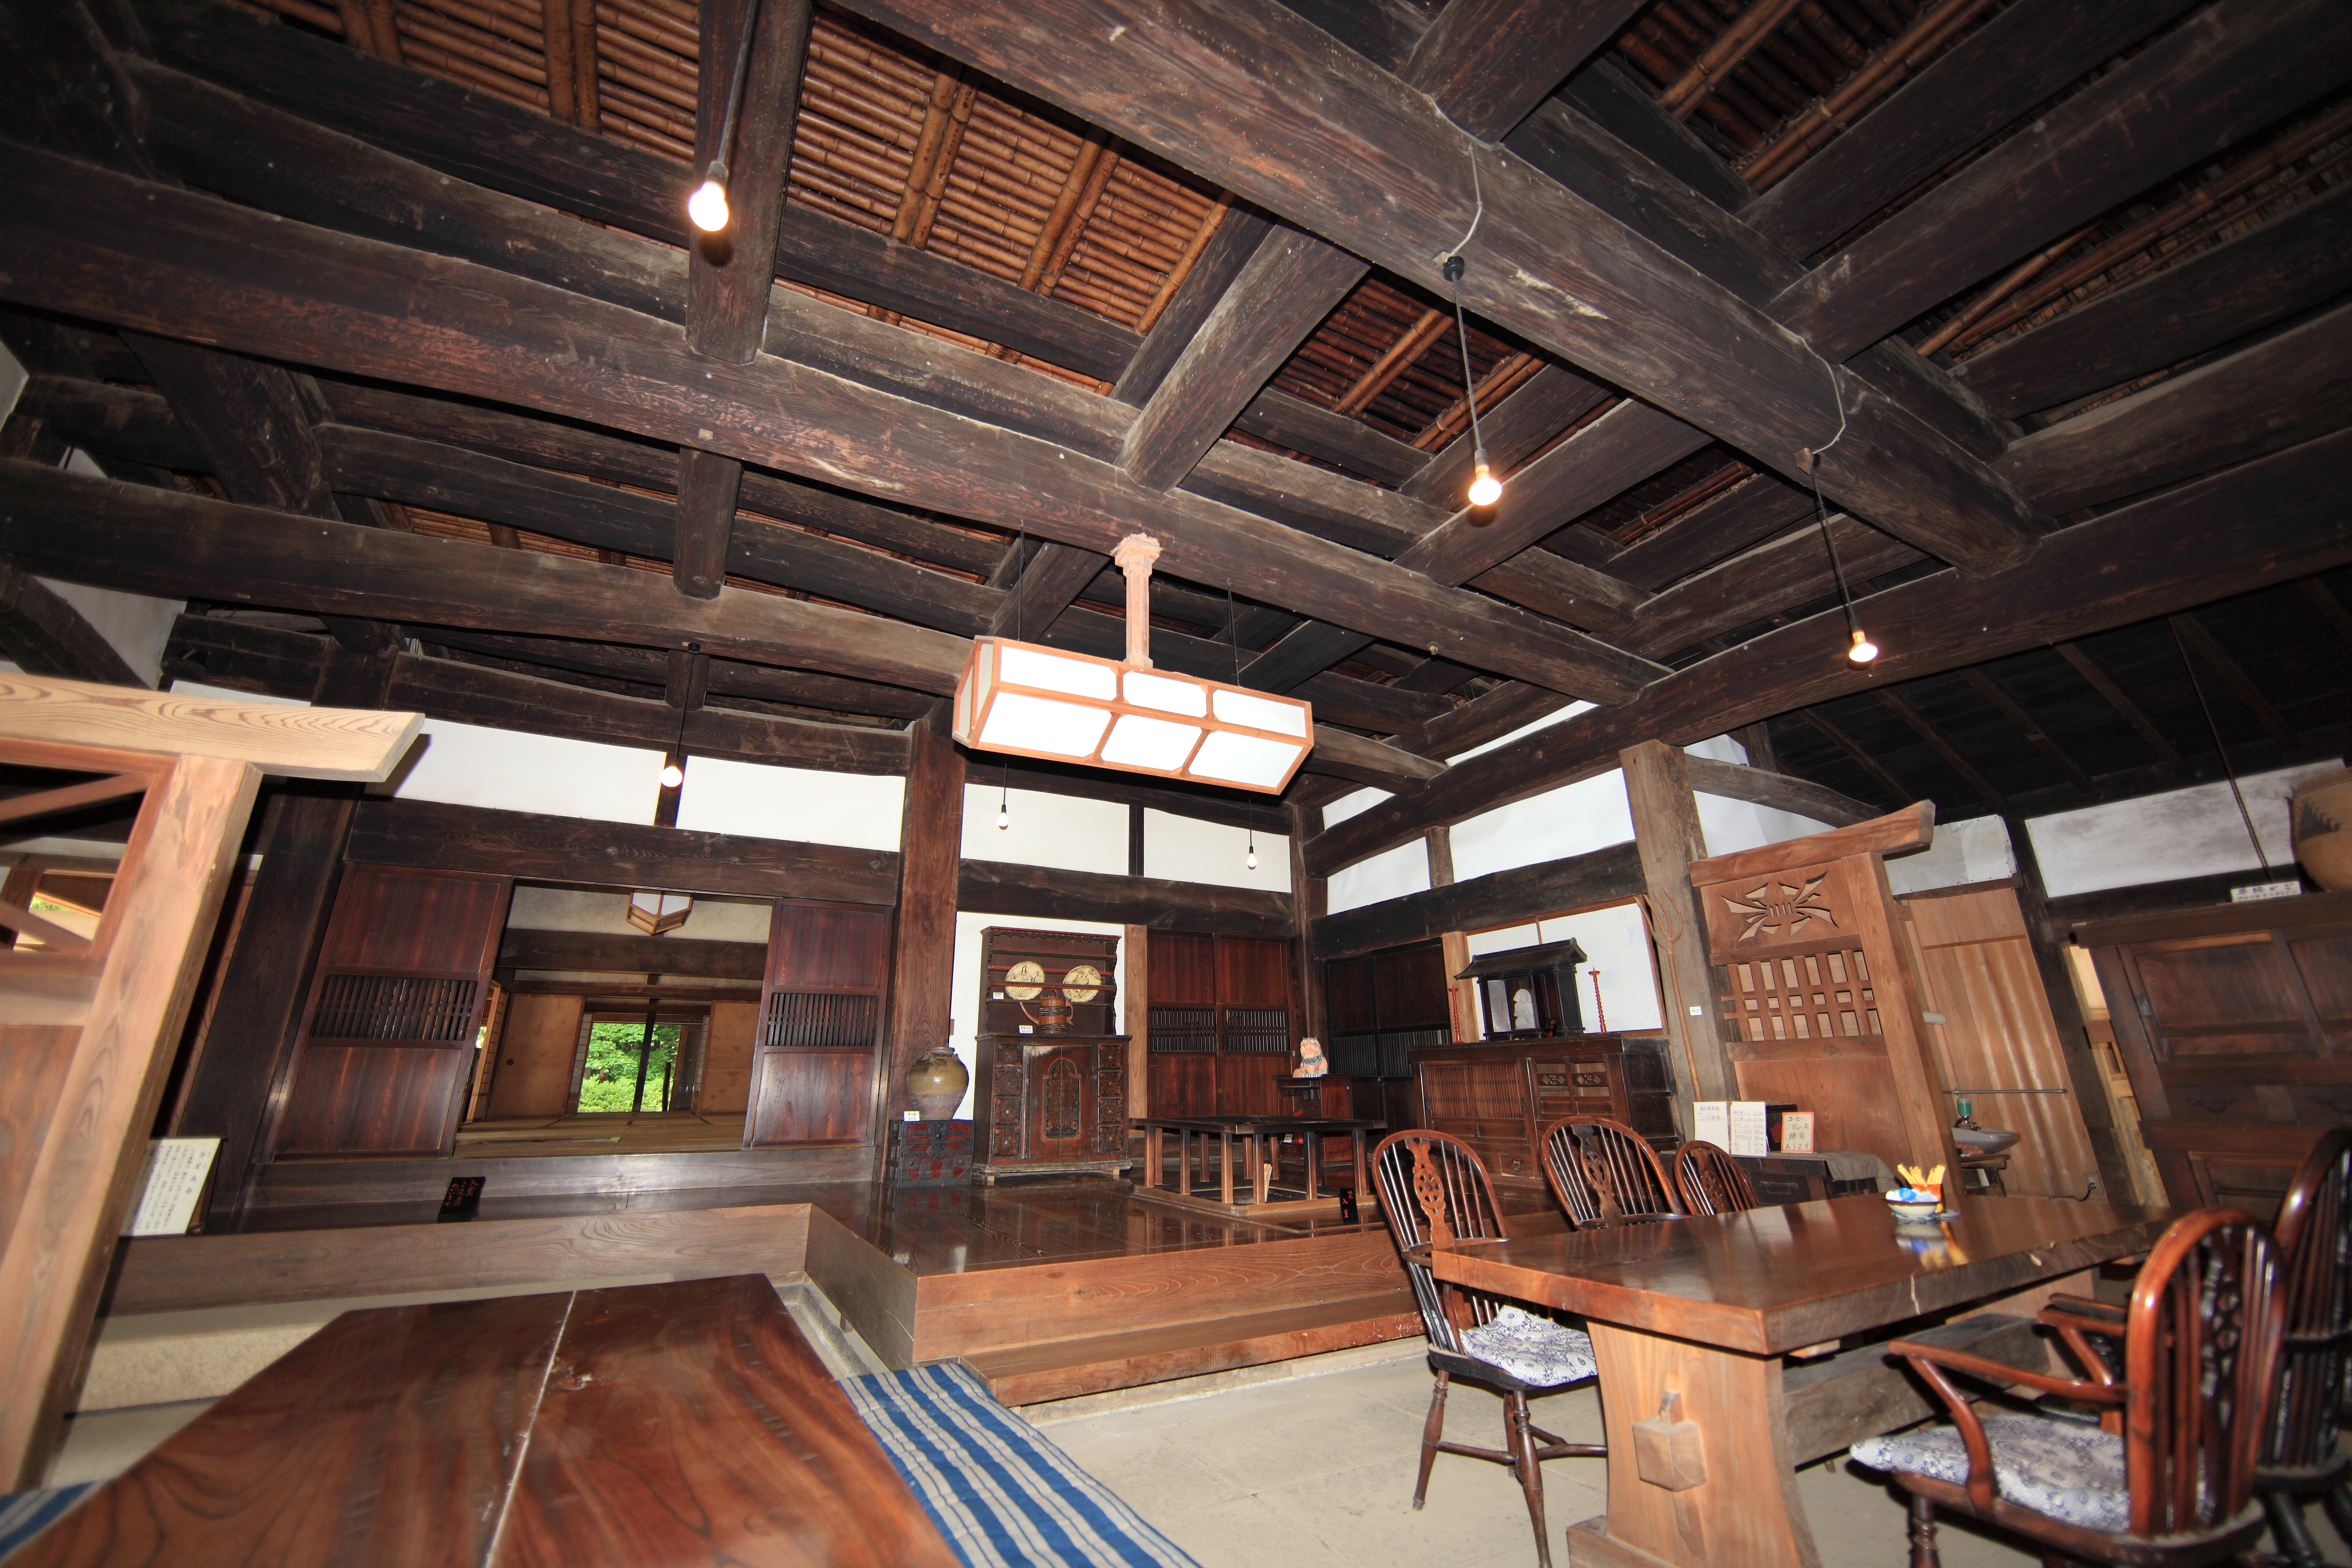
wood, house, interior, home, ceiling, high, museum, cottage, property, living room, room, interior design, design, japanese, tochigi, 5d, style, hires, estate, log cabin, markii, traditional, hi, res, resolution, sankokan, mashikomachi, hagagun, recreation room